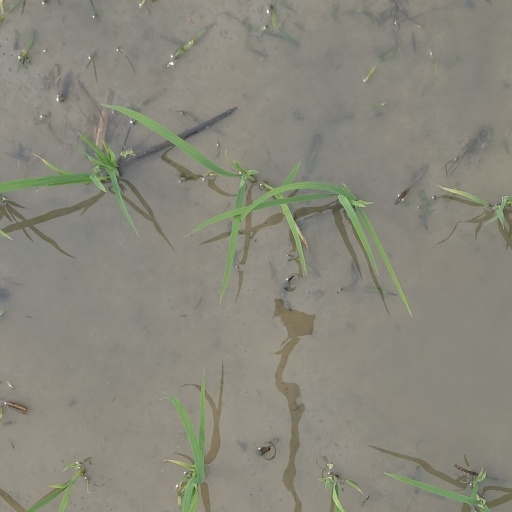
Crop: rice